Malcolm Johnson (administrator)

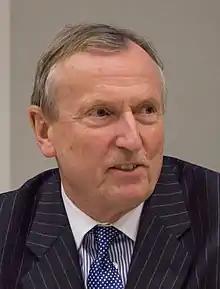
Johnson in 2018

Malcolm Johnson (born 19 June 1947) is a British civil servant. He is the Deputy Secretary-General of the ITU and former Director of the Telecommunication Standardization Bureau (TSB) of the ITU Standardization Sector (ITU-T). He was elected Director by the ITU Plenipotentiary Conference, 2006 in Antalya, Turkey. He took office on 1 January 2007 and was re-elected at the ITU Plenipotentiary Conference 2010. At the ITU Plenipotentiary Conference 2014 in Busan, he was elected to a term as Deputy Secretary-General, and at the 2018 ITU Plenipotentiary Conference in Dubai, he was reelected to a second term.